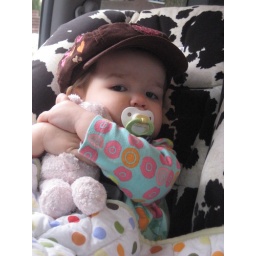
Kathryn with hat in the cow car seat.